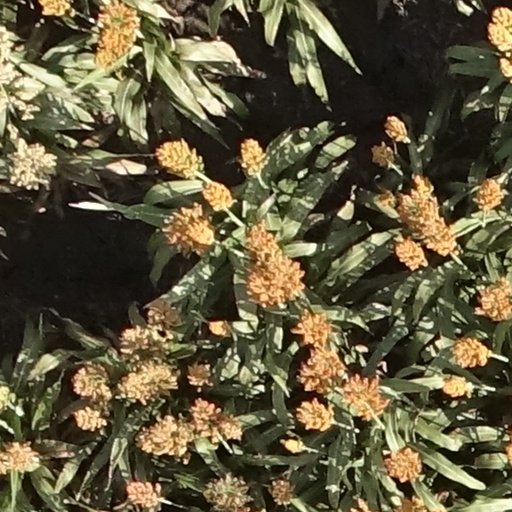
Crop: sorghum